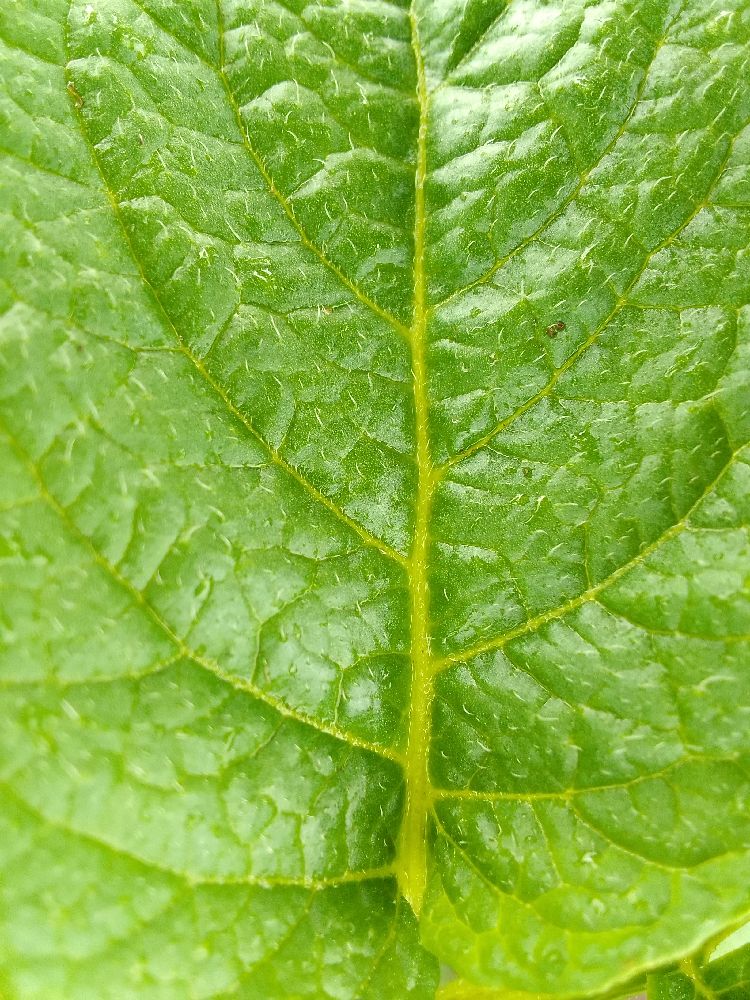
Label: Healthy